Paramilitary punishment attacks in Northern Ireland

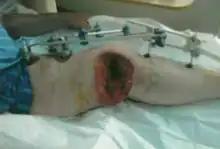
Knee injury caused by a punishment shooting

From the late 1960s to 1998, the Northern Ireland conflict (also known as the Troubles), was a civil war between Irish republican groups, who wanted Northern Ireland to leave the United Kingdom and unite with the Republic of Ireland, and Ulster loyalist groups, who wanted Northern Ireland to remain part of the UK. The origin of the conflict occurred during the Irish revolutionary period of the early twentieth century, during which most of Ireland seceded from the UK and became the Irish Free State, while the northern six counties opted to remain under the terms of the Anglo-Irish Treaty. Republican groups consider themselves the legitimate successor of the Irish Republic of 1919 to 1921. Irish republicans do not recognize the partition and consider ongoing British rule in Ireland to be a foreign occupation. In Northern Ireland, Catholics generally supported Irish nationalism and the unification of Ireland, while Protestants generally supported unionism.